Dushanbe

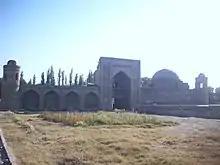
Madrassa just west of Dushanbe

Dushanbe is located in an area with high seismicity. The magnitude of potential earthquakes is thought to reach a maximum of 7.5-8. Over the past 100 years, many earthquakes from a 5-6 magnitude have been felt in the city, such as the 1949 Khait earthquake.